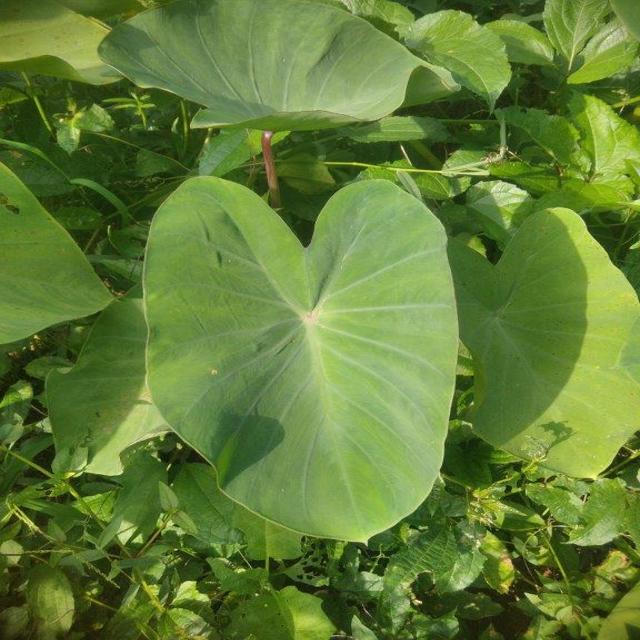
Label: Healthy